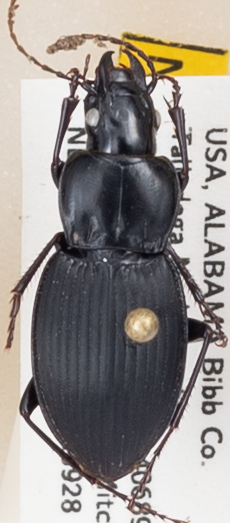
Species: Cyclotrachelus convivus
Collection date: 2021-09-28
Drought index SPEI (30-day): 0.784
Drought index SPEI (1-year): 1.28
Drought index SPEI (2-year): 2.09